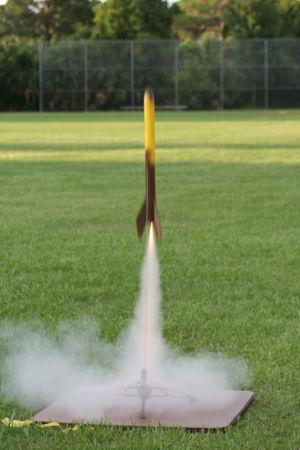
L'astromodélisme est le loisir qui consiste à fabriquer des modèles réduits de fusées et, le plus souvent, à les faire voler. Le modéliste s'intéressera surtout aux fusées spatiales « réelles », dont il réalisera des reproductions les plus fidèles possibles. Le « technicien », quant à lui, s'attachera principalement à créer et faire voler des fusées.